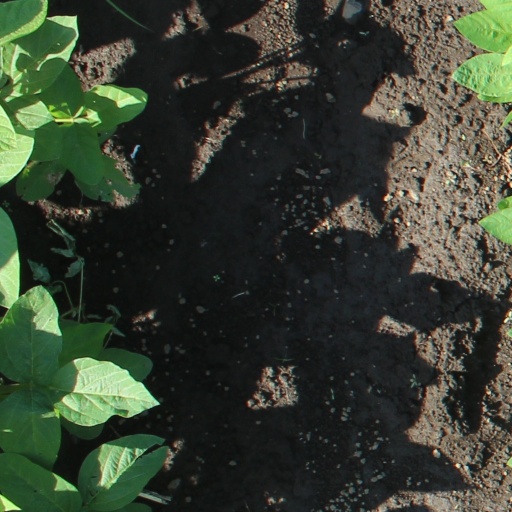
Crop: soybean